Dee Dee Myers

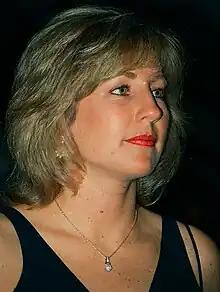
Myers in 1996

Margaret Jane "Dee Dee" Myers (born September 1, 1961) is an American political analyst who served as the 19th White House Press Secretary during the first two years of the Clinton administration. She was the first woman and, at the time, the second-youngest person to hold that position. Myers later co-hosted the news program "Equal Time" on CNBC, and was a consultant on "The West Wing." She was the inspiration for fictional White House Press Secretary C. J. Cregg. She is also the author of the 2008 "New York Times" best-selling book, "Why Women Should Rule the World". In 2020, she joined the Gavin Newsom administration as Senior Advisor to the Governor and Director of the Governor's Office of Business and Economic Development.